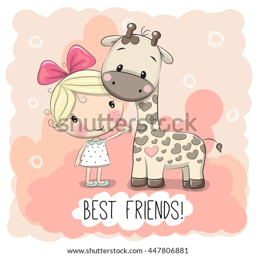
person and animal on a pink background